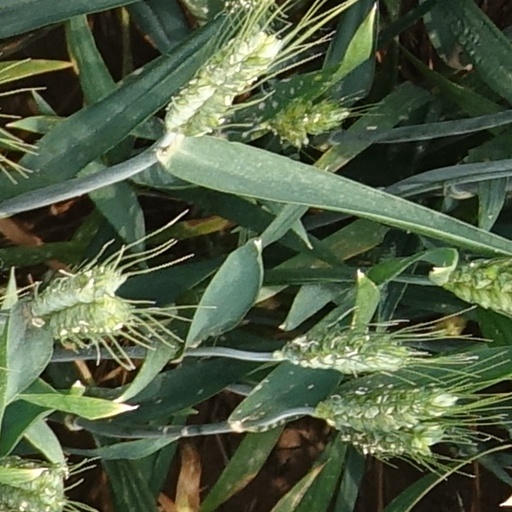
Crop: wheat